Guido Bruno

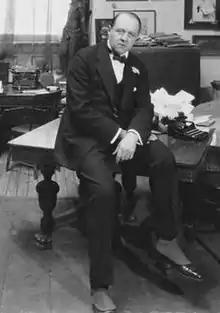
Guido Bruno

Guido Bruno (1884–1942) was a well-known Greenwich Village character, and small press publisher and editor, sometimes called "the Barnum of Bohemia."